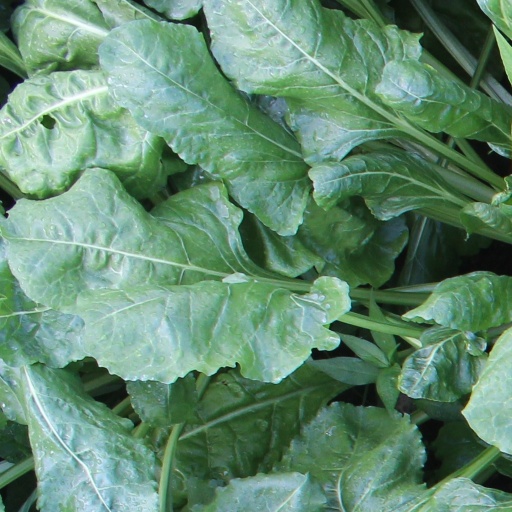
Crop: sugar beet